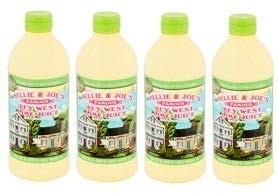
Item Name: Nellie & Joe's The Original Famous Key West Lime Juice, 16 fl oz (Pack of 4)
Value: 4.0
Unit: Count

Price: 4